George Westinghouse

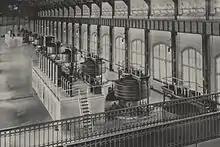
Westinghouse generators at Niagara Falls

In the early 1880s, Westinghouse's interest in railroad switching and natural gas distribution led him to become involved in the then-new field of electrical power distribution. Electric lighting of streets using arc lighting was already a growing business with many companies building systems powered by either locally generated direct current (DC) or alternating current (AC). At the same time, Thomas Edison was launching the first DC electric utility designed to light homes and businesses with his patented incandescent bulb.